Answer in natural language. Which point is closer to the camera taking this photo, point B  or point C? Choose between the following options: B or C
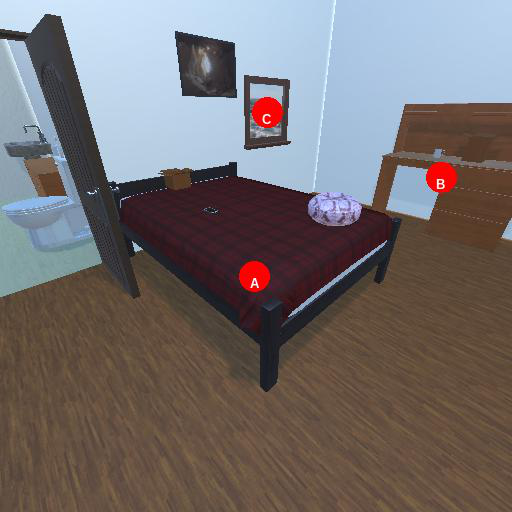
<answer>C</answer>